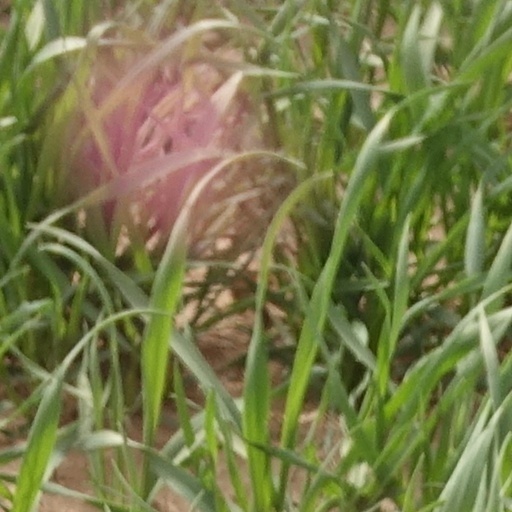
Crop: wheat